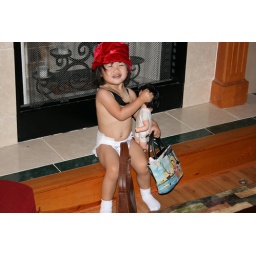
Reagan in red velvet hat